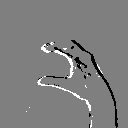
ASL letter: c